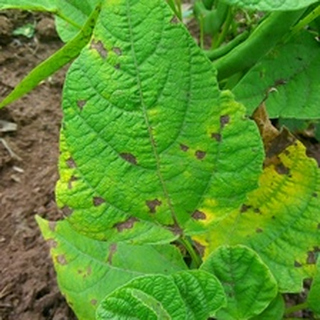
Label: bean_angular_leaf_spot